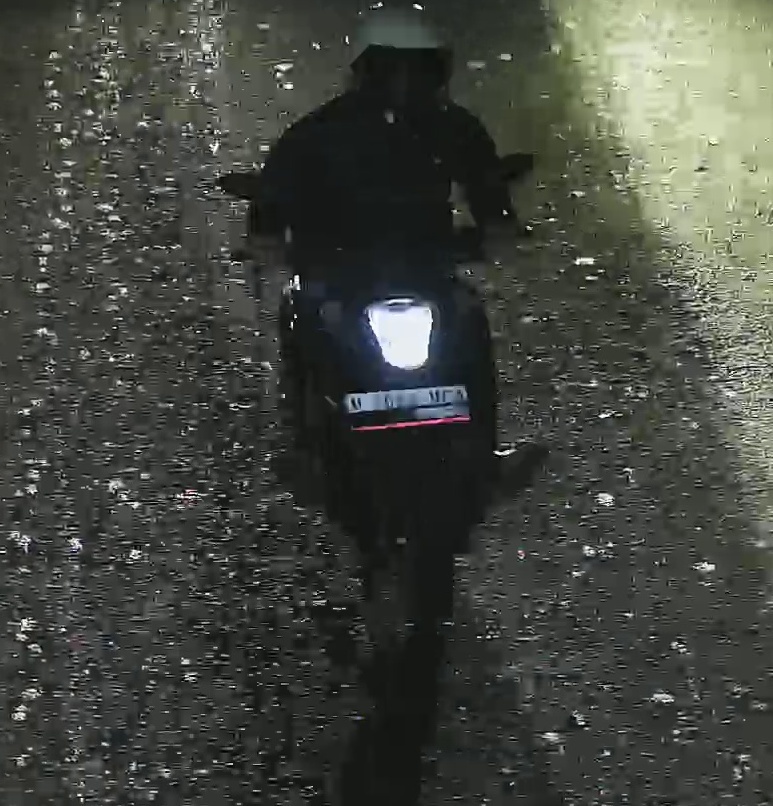
person-with-helmet: 1
person-without-helmet: 0